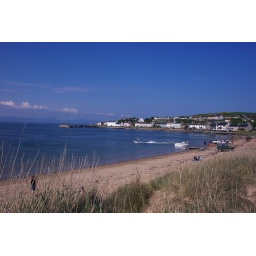
Portmahomack beach in 4th may 2004 water skiing